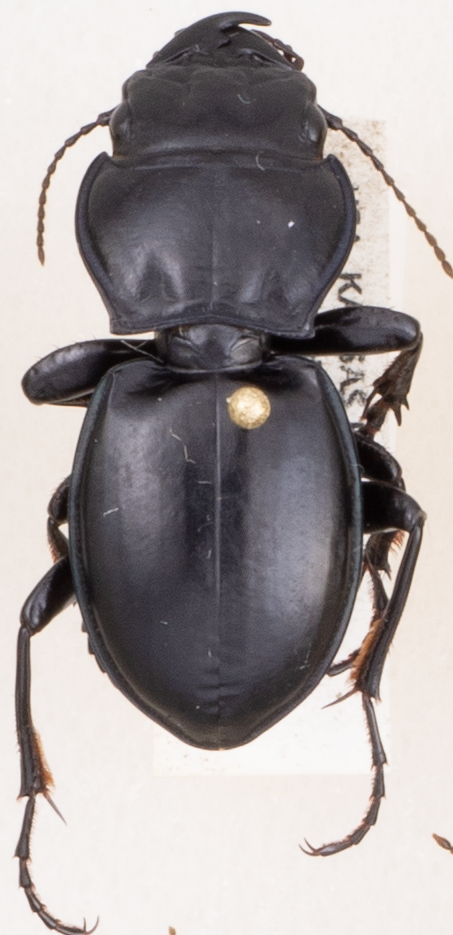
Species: Pasimachus elongatus
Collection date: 2018-08-13
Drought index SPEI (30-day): -0.32
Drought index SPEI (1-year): -2.09
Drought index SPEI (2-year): -1.28